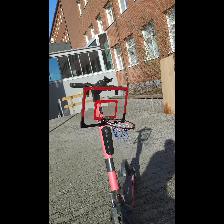
Label: NonHuman